Les amitiés particulières (film)

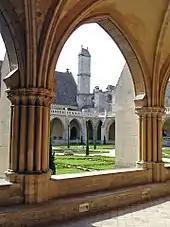
Cloister at Royaumont Abbey

The film was shot over six weeks at Royaumont Abbey, Senlis Cathedral, and Saint-Maurice studios. Producer Christine Gouze-Rénal (sister-in-law of future president François Mitterrand) secured locations despite initial resistance from the Catholic Church.